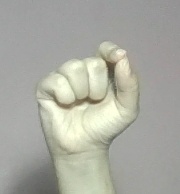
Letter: fa